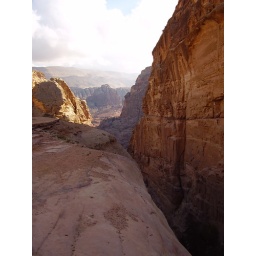
we climbed up through the mountains to see the buildings carved in the rock at the top